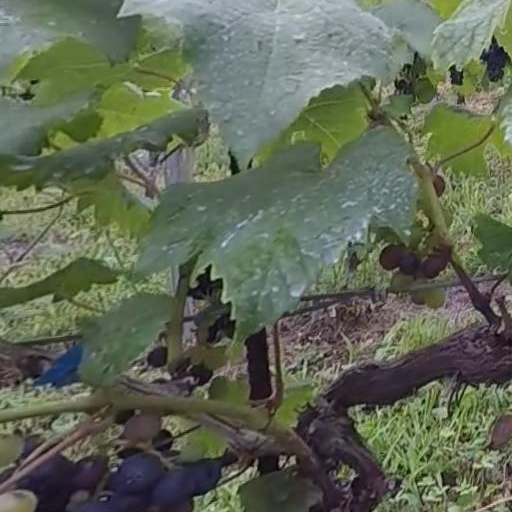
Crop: grape